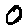
Label: 0